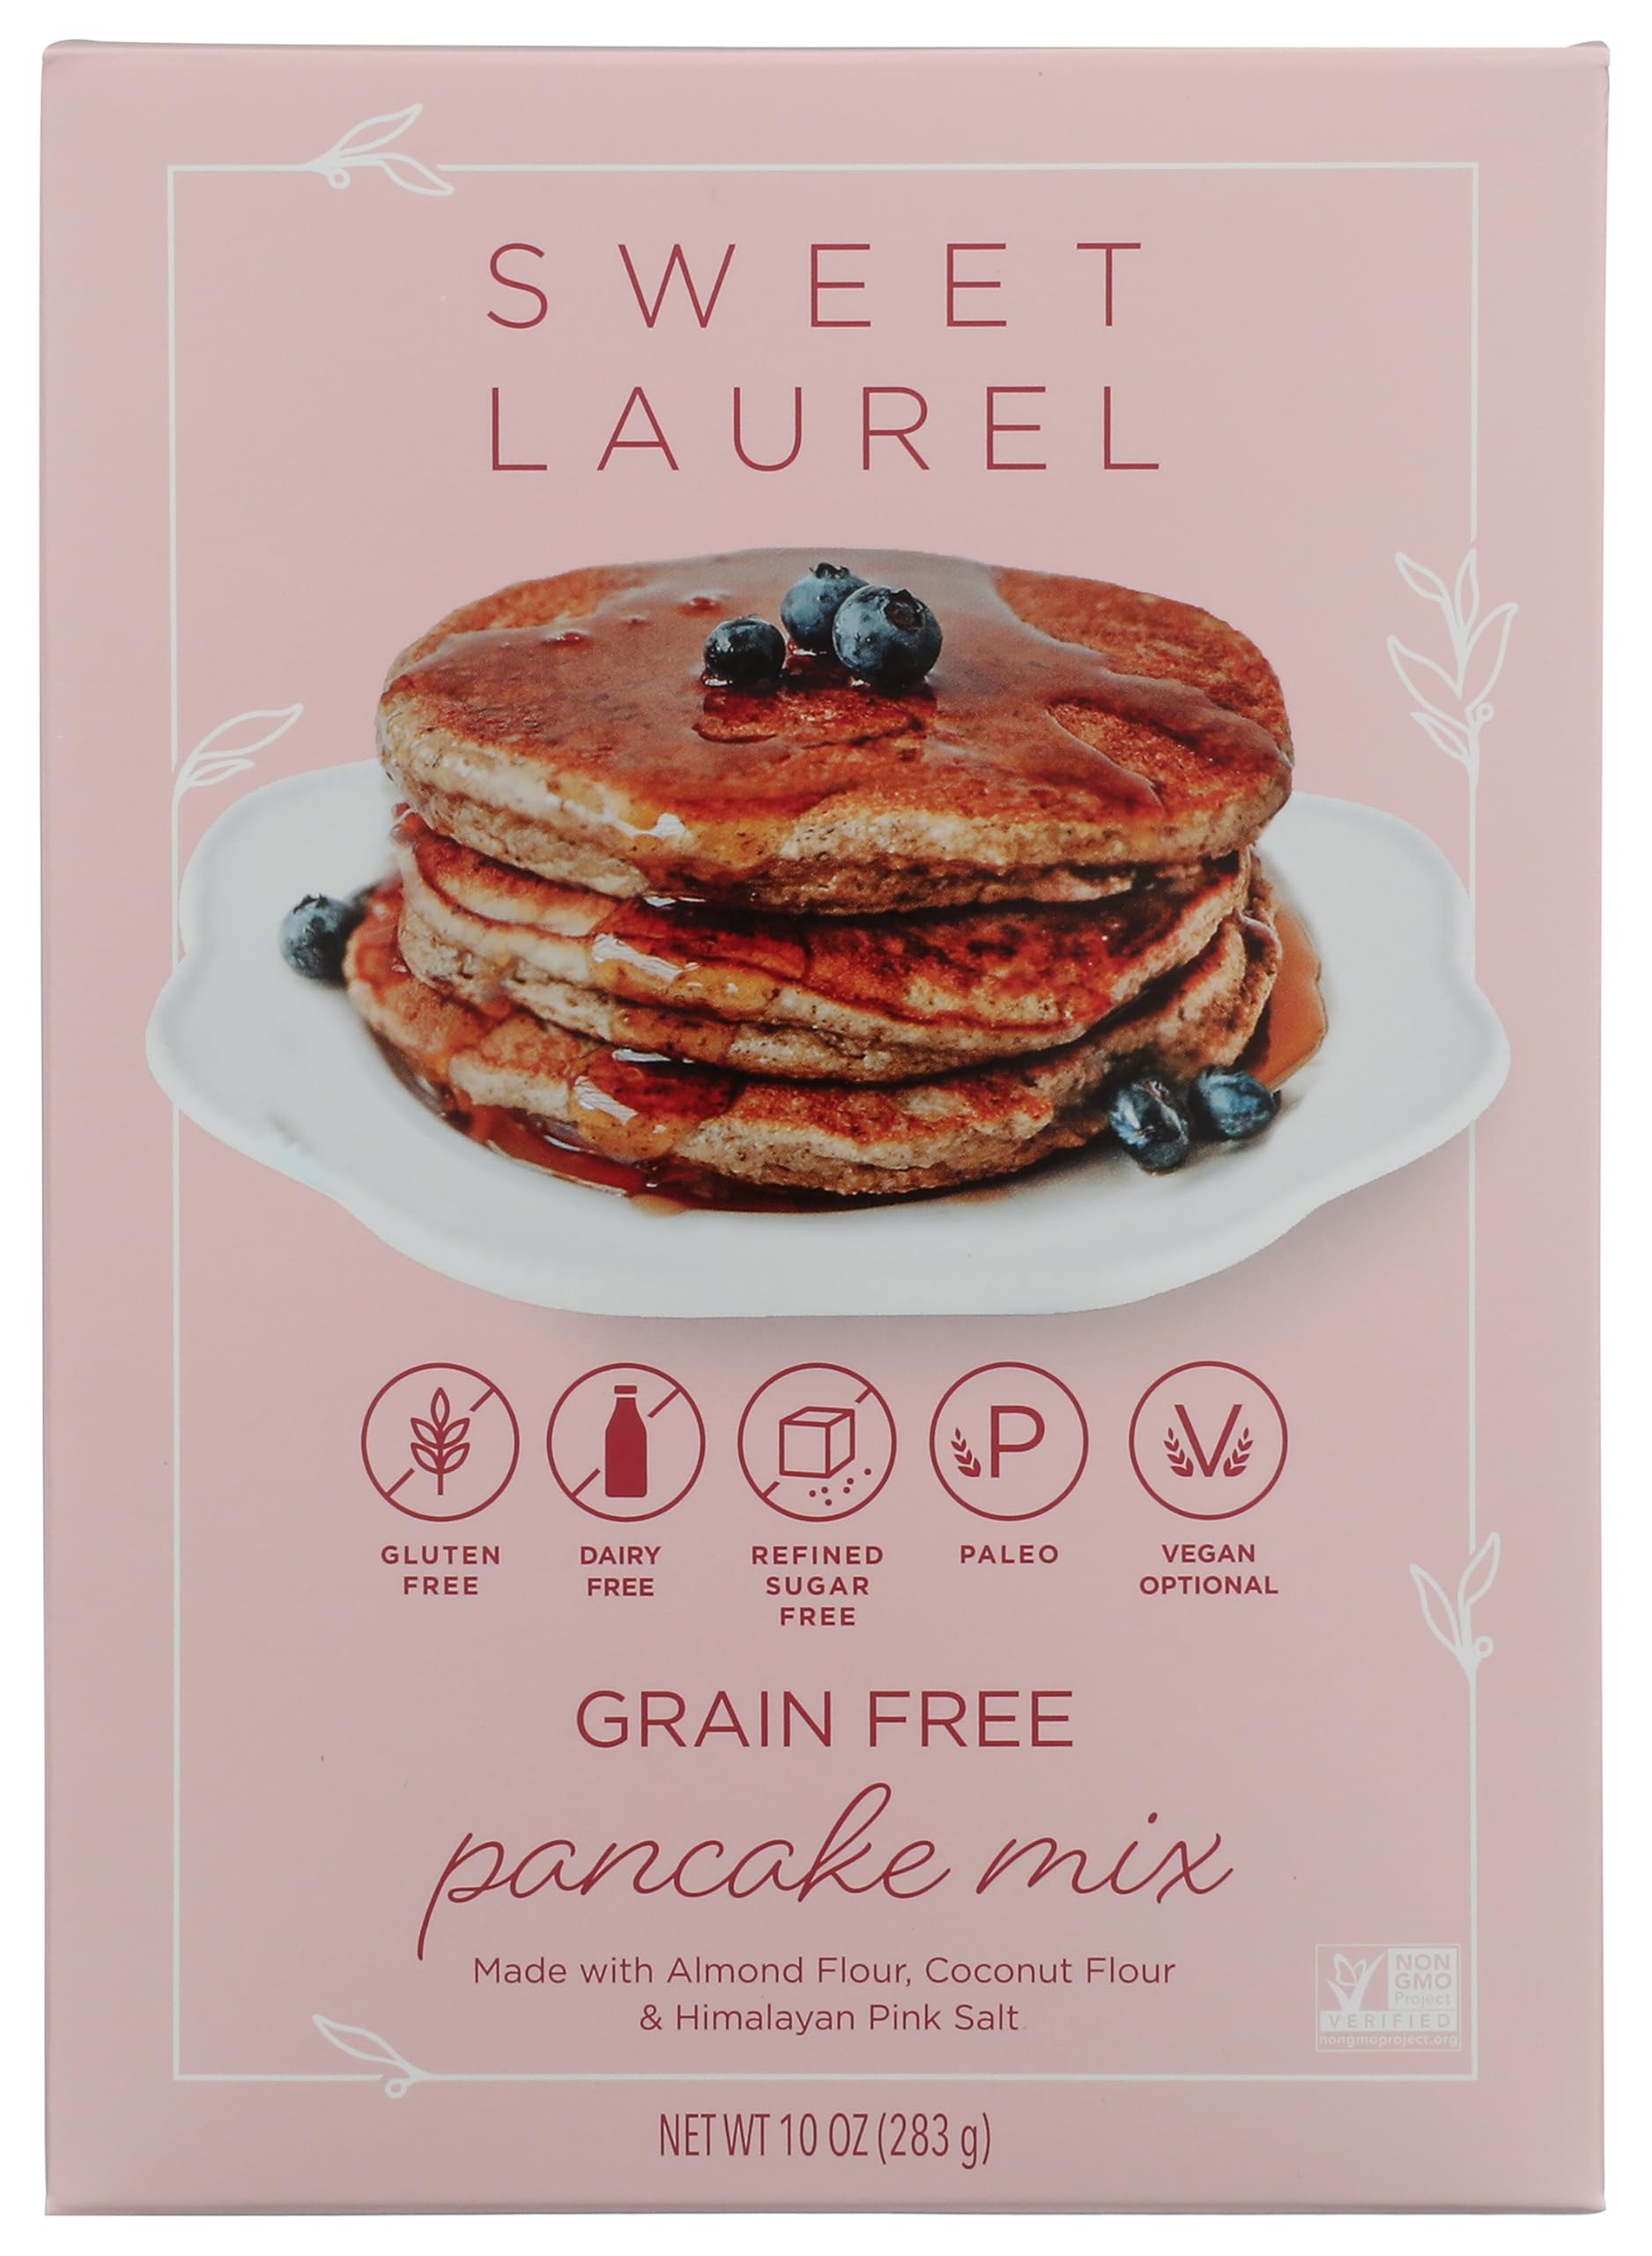
Item Name: MIX PANCAKE
Bullet Point: Great Product
Value: 1.0
Unit: Ounce

Price: 78.85